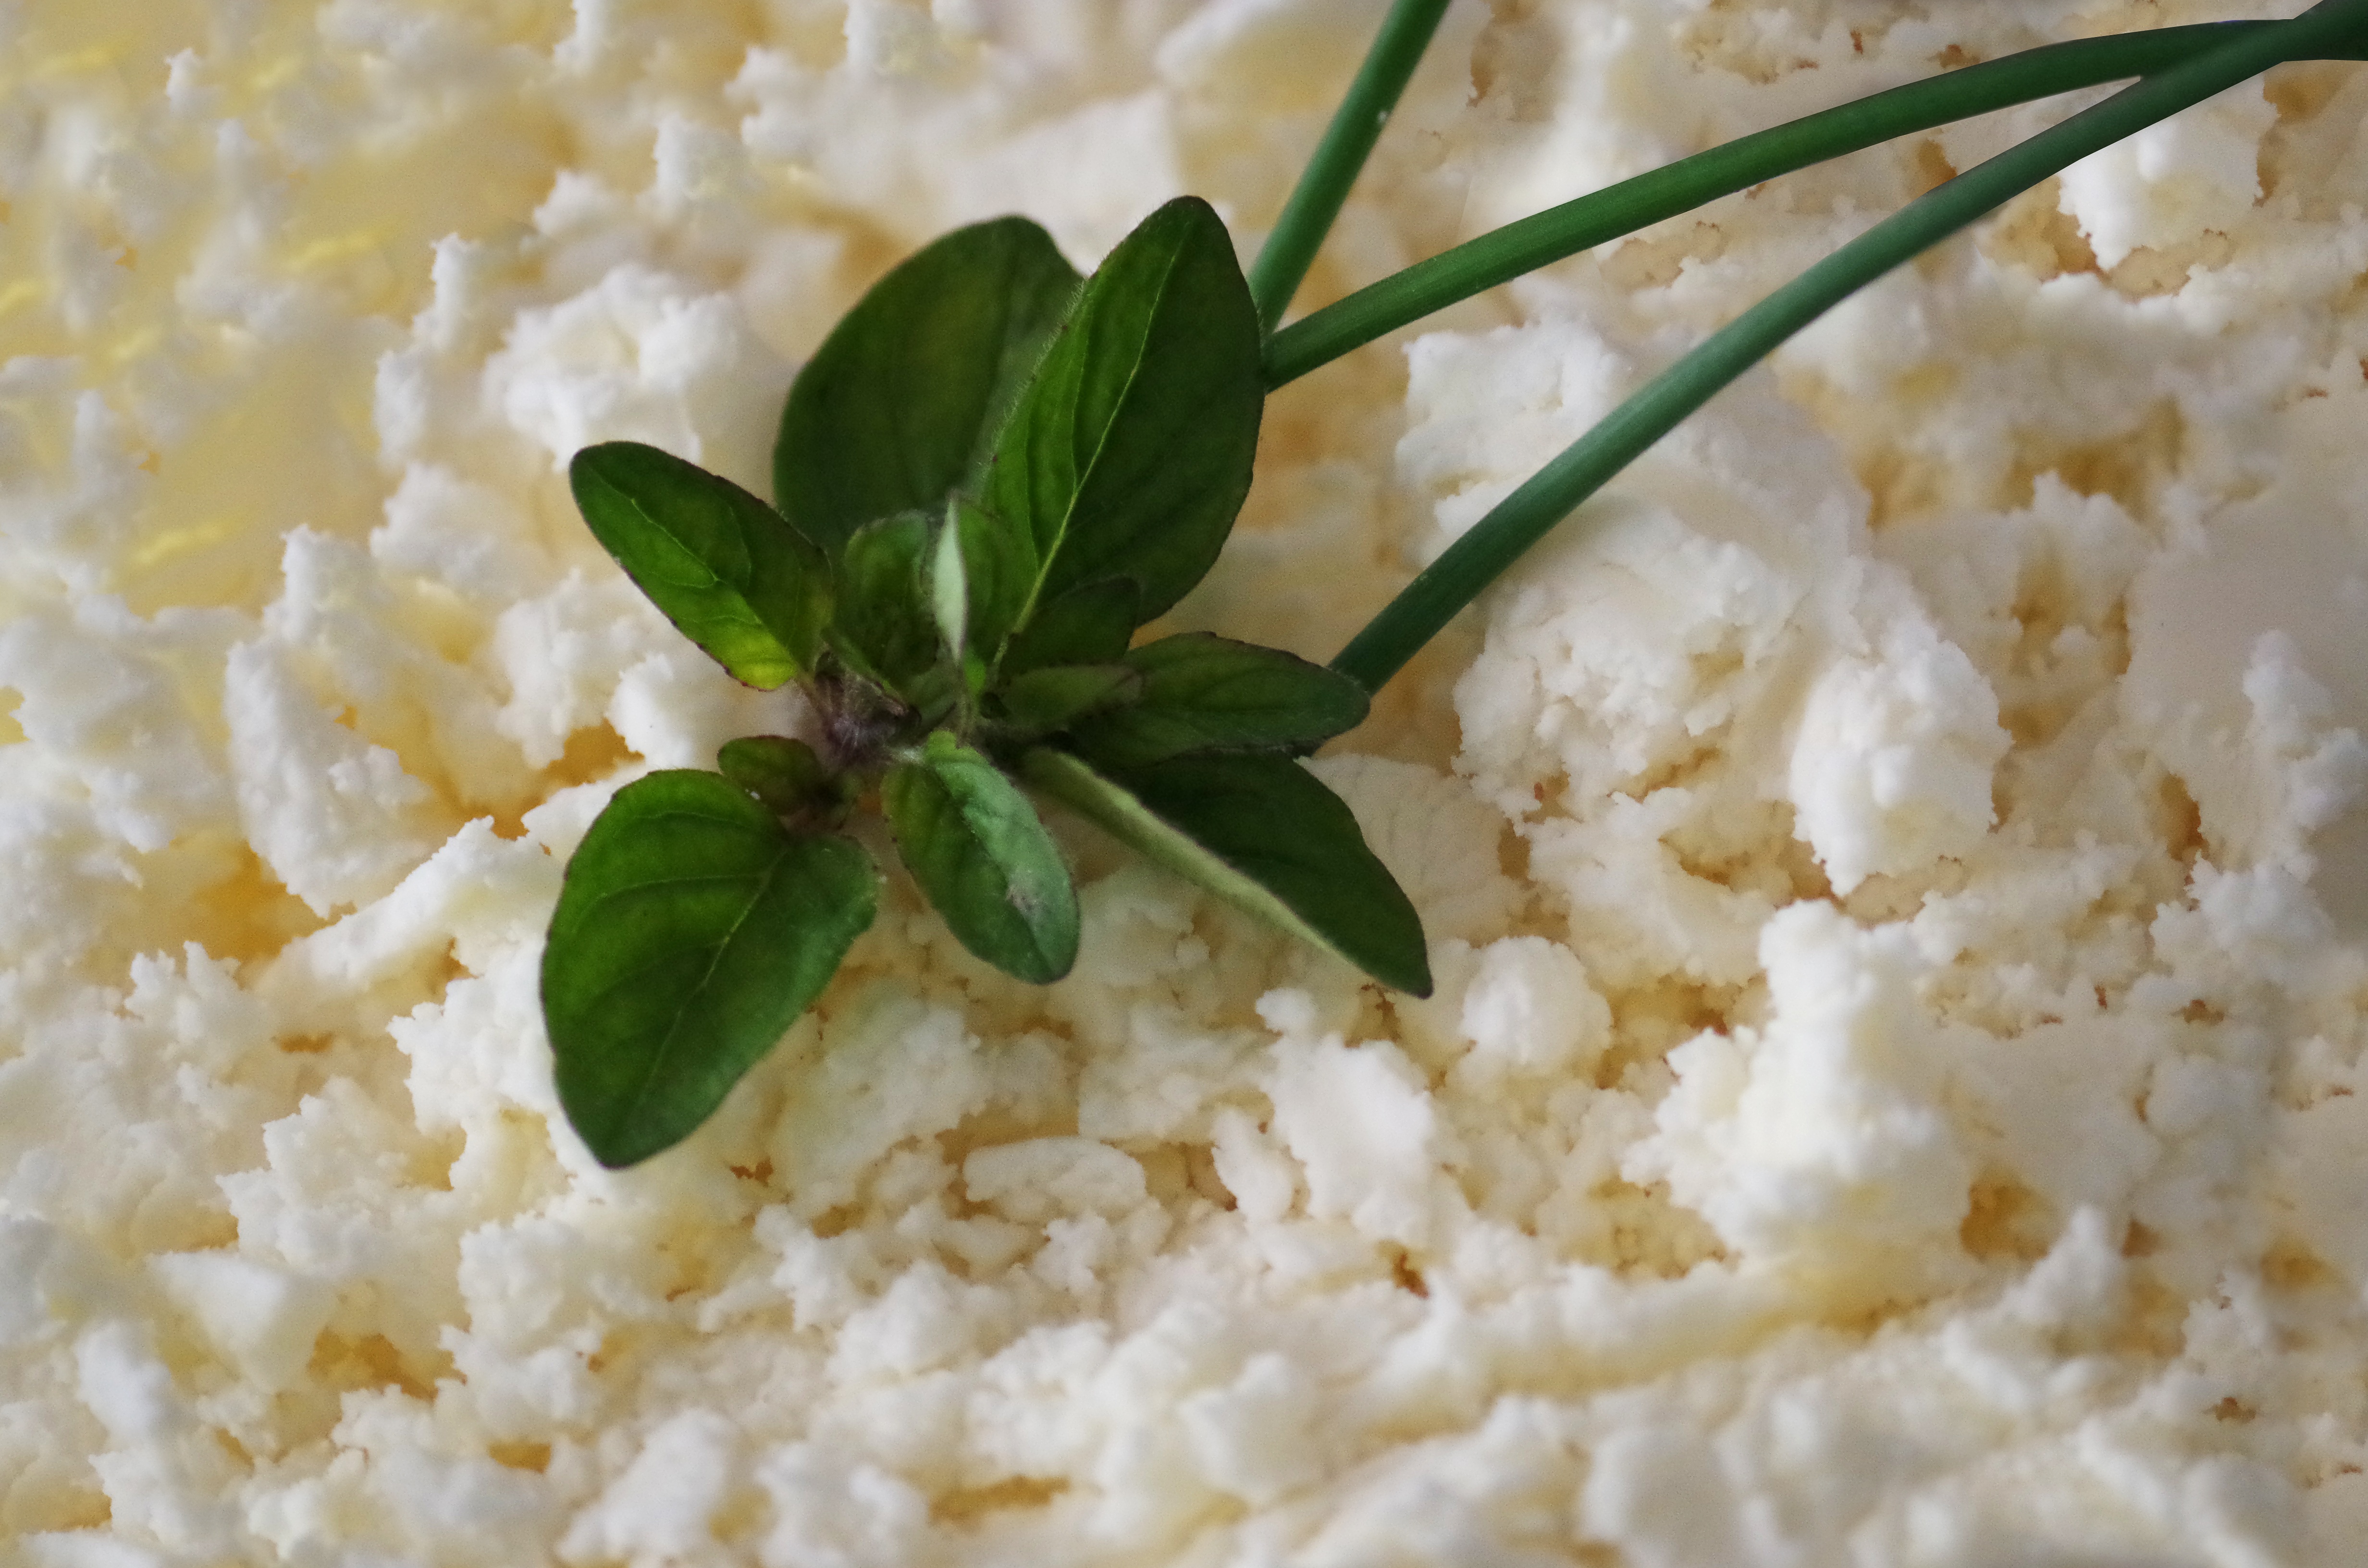
dish, meal, food, produce, vegetable, breakfast, cuisine, dairy product, health, cheese, specialty, coconut, chalet, vegetarian food, traditional, cottage cheese, slovak, sheep cheese, bryndza, may bryndza